Bonn

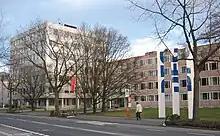
Offices of DFG, an important research funding organisation

The "Bundeskunsthalle" (full name: Kunst- und Ausstellungshalle der Bundesrepublik Deutschland or Art and Exhibition Hall of the Federal Republic of Germany), focuses on the crossroads of culture, arts, and science. To date, it attracted more than 17 million visitors. One of its main objectives is to show the cultural heritage outside of Germany or Europe. Next to its changing exhibitions, the Bundeskunsthalle regularly hosts concerts, discussion panels, congresses, and lectures.